Contemporary history of Spain

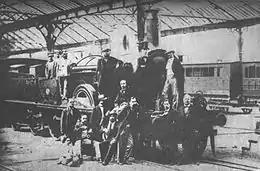
Barcelona-Mataró Railroad, 1848.

The intellectuals (many of them with political concerns, having returned from an exile rich in influences) implanted the new romantic taste, which extended to poetry (José de Espronceda), to the theater (the Duke of Rivas) and to a press of great plurality and ingenuity, stimulated by the political and literary debates and whose survival was always threatened by censorship and economic precariousness. Among the many figures of journalism were Alberto Lista, Manuel Bretón de los Herreros, Serafín Estébanez Calderón, Juan Nicasio Gallego, Antonio Ros de Olano, Ramón Mesonero Romanos and, above all, the extraordinary columnist Mariano José de Larra, who managed to capture daily life and the most serious issues in concise and brilliant expressions, which have become widespread clichés ("Vuelva usted mañana, Escribir en Madrid es llorar, Aquí yace media España, murió de la otra media"). The burial of Larra (who committed suicide on January 13, 1837) was one of the most particular moments of Spanish artistic life, and meant the passing of the baton of Spanish romanticism to the young José Zorrilla.